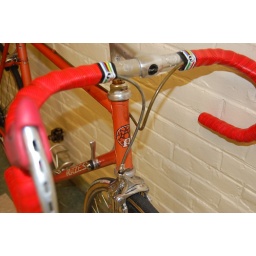
This was the evil orange tape and red hoods I had in the Razesa, so glad it's gone